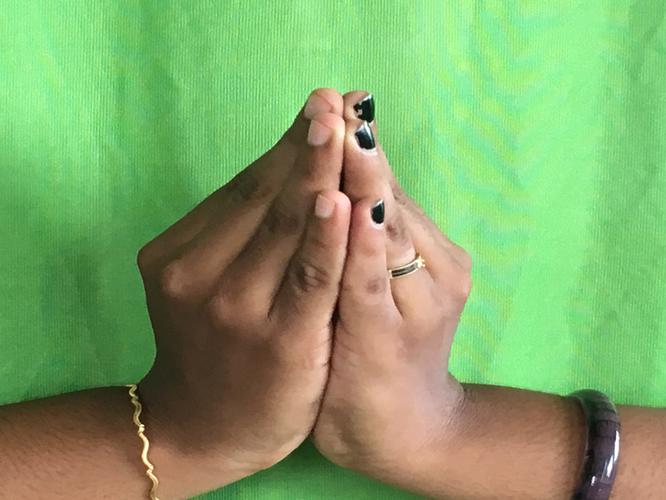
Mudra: Kapotham
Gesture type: double_hand